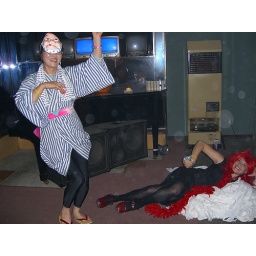
devil in a green dress likes loo paper.